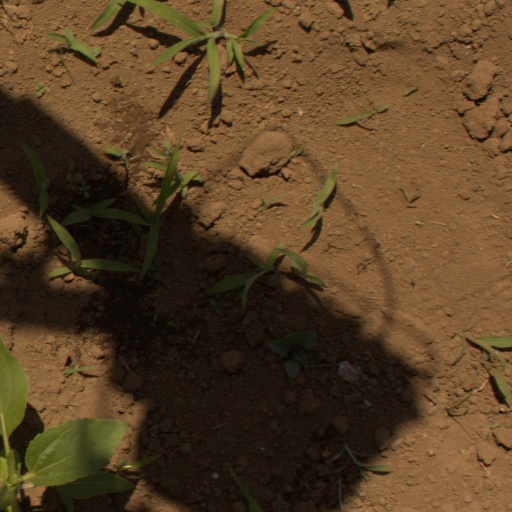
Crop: Jerusalem artichoke